Rose City Riveters

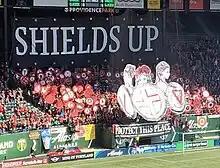
The Riveters create and display "tifo" before matches

The Riveters have a strong focus on inclusion regardless of race, gender, or sexuality, with explicitly anti-racist, anti-sexist, anti-homophobic, anti-transphobic, and anti-fascist stances demonstrated in its matchday displays and public communications. Most of its members are women.